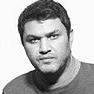
Age: 41